Hollywood, Florida

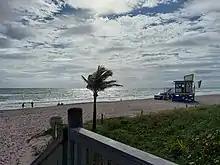
Hollywood Beach during the COVID-19 pandemic in late October 2020,

In 1920, Joseph Young arrived in South Florida to create his own "Dream City in Florida". His vision included the beaches of the Atlantic Ocean stretching westward with man-made lakes, infrastructure, roads, and the Intracoastal Waterway. He wanted to include large parks, schools, churches, and golf courses, all industries and activities that were very important to him. After Young spent millions of dollars constructing the city, he was elected its first mayor in 1925. The town quickly became home to northerners known as "snowbirds", who fled the north during the winter and then escaped the south during the summer. By 1960, Hollywood had more than 2,400 hotel units and 12,170 single-family homes. Young bought up thousands of acres of land around 1920, and named his new town "Hollywood by the Sea" to distinguish it from his other real-estate venture, "Hollywood in the Hills", in New York.